Jiaoxi, Yilan

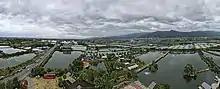
Aerial panorama of Jiaoxi rural township. December 2022.

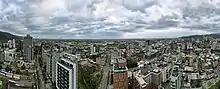
Aerial panorama of Jiaoxi Township

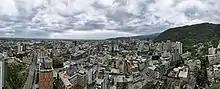
Aerial panorama of Jiaoxi Township - another perspective. December 2022.

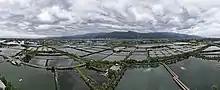
Aerial panorama of the Jiaoxi countryside. December 2022.

Jiaoxi is famous for its hot springs. The industry, as well as associated industries like hospitality, experience noticeable increases in revenue on weekends and holidays during the hot spring season in winter.